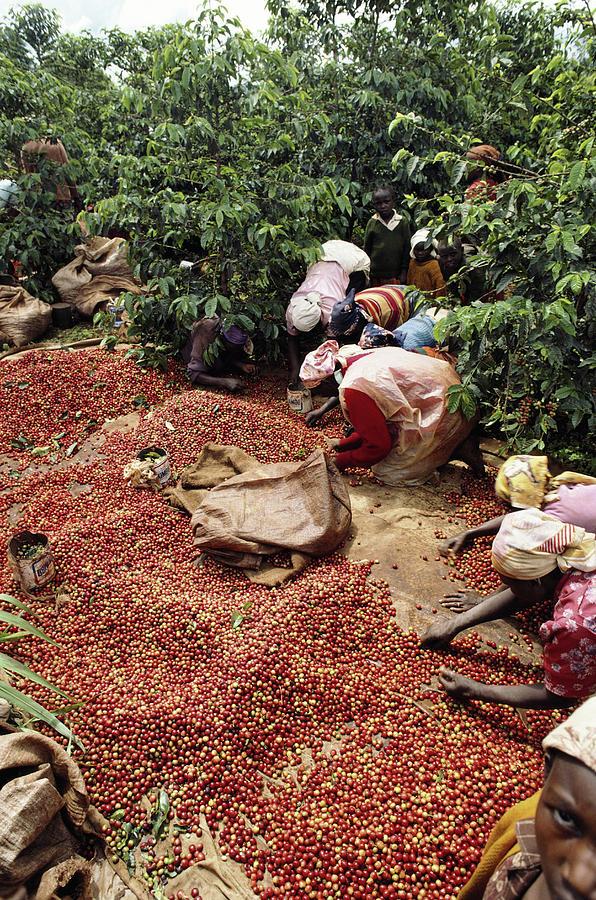
Kundi la watu wengi wao wakiwa wanawake wakivuna zao la kahawa. Zao hili muhumu la biashara limekwisha kuvunwa na linachakatwa kwenye maturubai kwa ajili ya kupeleka sokoni na kuuzwa.